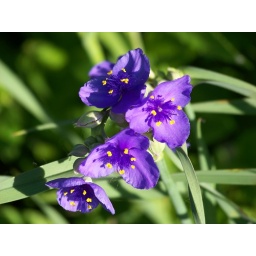
purple flower, wild purple flower, wild purple flower in field